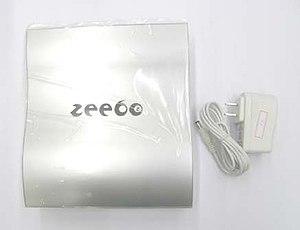
La Zeebo est une console de jeu vidéo produite par Tectoy et Qualcomm, dont les logiciels étaient diffusés exclusivement sous forme dématérialisée, via Internet.